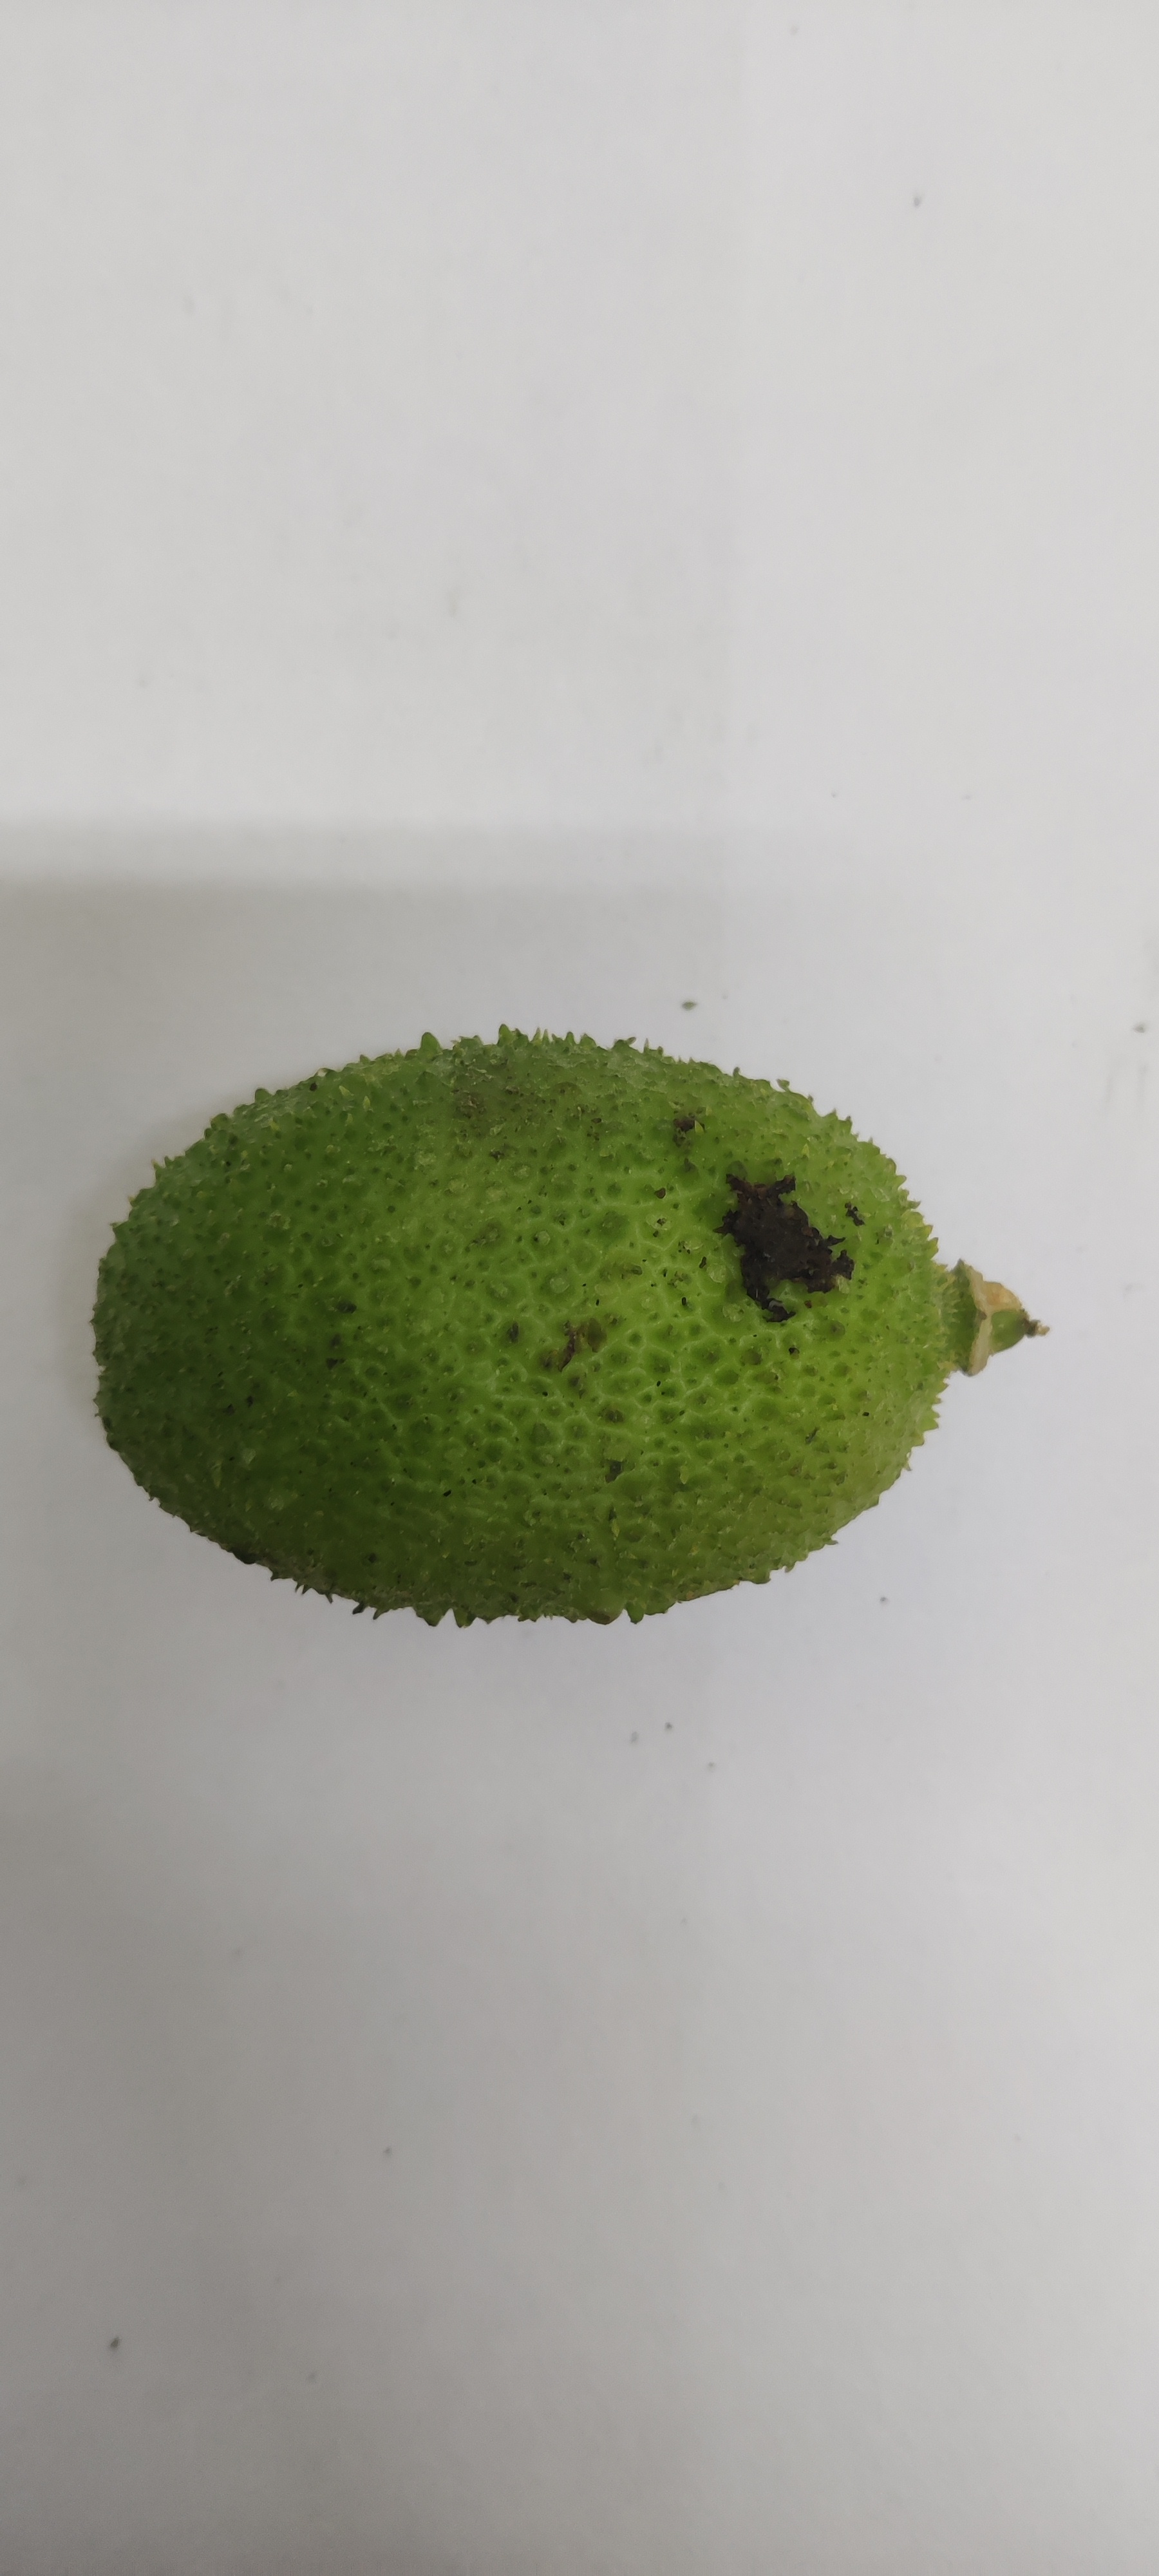
Crop: Spiny Gourd
Condition: Fresh